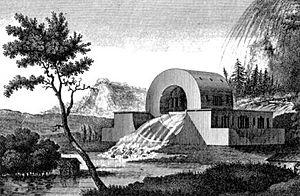
Le mot postmodernisme est apparu pour désigner d'abord un mouvement artistique, théorisé par le critique d'art Charles Jencks, qui engage une rupture ironique avec les conventions anhistoriques du modernisme en architecture et en urbanisme, tout particulièrement avec les prétentions à conclure l'histoire et à ignorer la géographie. Dans le livre-manifeste de ce mouvement, intitulé Le Langage de l'architecture postmoderne, paru à Londres en 1977, Charles Jencks réinscrit l'architecture dans le fil d'une histoire générale des mouvements artistiques, incite à un retour aux compositions et aux motifs empruntés au passé, à un éclectisme s'appuyant sur un regard nouveau portant aussi bien sur la culture populaire et son expression architecturale, que sur la culture savante.
La Loue est une rivière française, des deux départements du Doubs et du Jura en Franche-Comté, résurgence et affluent gauche du Doubs, et sous-affluent du Rhône par la Saône.